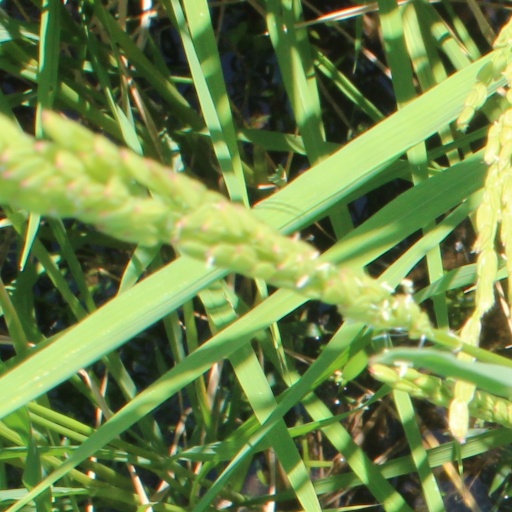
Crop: rice